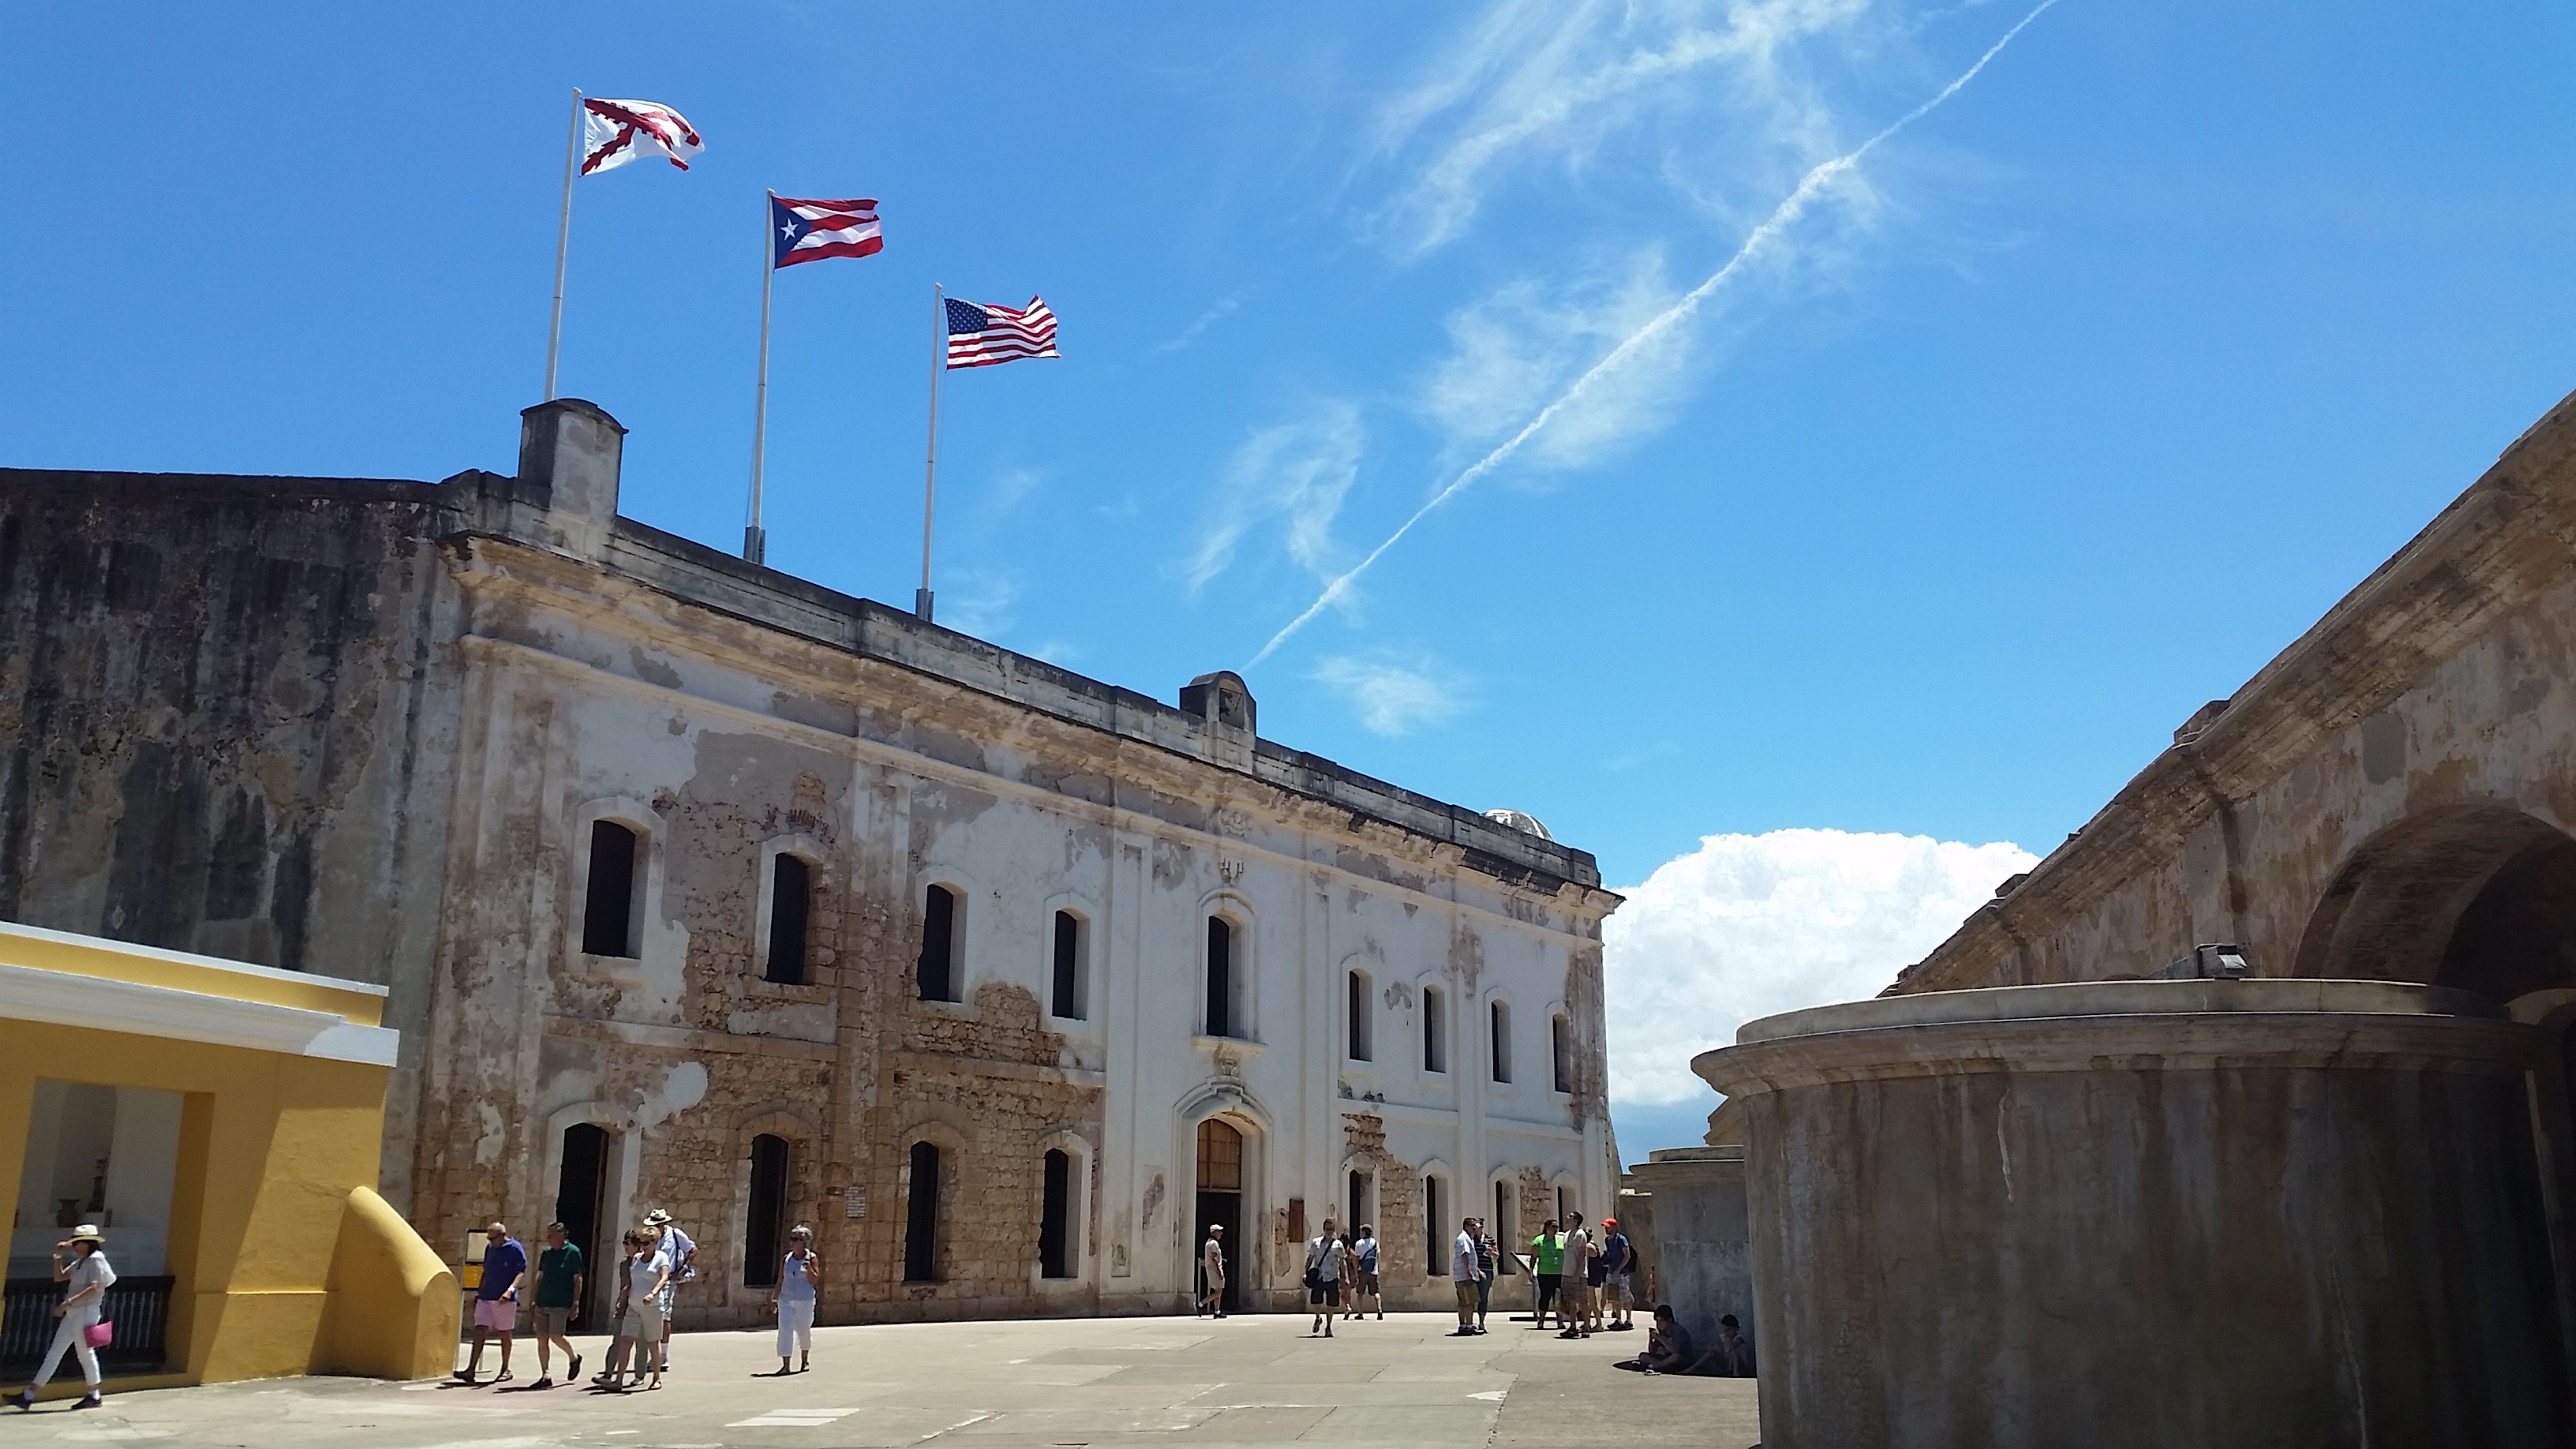
town, old, plaza, castle, landmark, historic, tourism, fort, town square, san juan, ancient history, human settlement